Kume no Heinai-dō

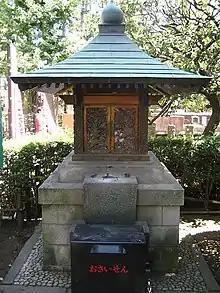
The Kume no Heinai-do shrine

is a small folk shrine located in Asakusa in Taitō, Tokyo. The shrine houses a stone statue of Kume no Heinai, a samurai from the early Edo period (17th century). According to the Asakusa tourism bureau, there are few facts about the life of Kume no Heinai, but he is said to have died in 1683. Oral tradition holds that Heinai excelled in Kenjutsu, the martial art of swordsmanship, killing many people over the years. In the latter half of his life, he is said to have lived in the Sensō-ji temple in Asakusa where he devoted himself to Zen-Buddhism and held religious services in honor of the people he killed. Shortly before his death he ordered his followers to carve his likeness on a stone and bury it near the Niōmon – the entrance to the Buddhist temple and a busy district in the city. His wish was to have his statue be stepped on by as many people as possible in order to expiate the crimes he committed in life. The statue was eventually retrieved and is now stored inside the shrine itself. It is because of this that the shrine initially carried the name , which means "to tread on", but over time the meaning was lost and the shrine's name came to be spelled 文付け, which means "love letter". Both words are pronounced "Fumitsuke" and the shrine is now worshipped by the general public as a deity of marriage and match-making. Kume no Heinai-dō was destroyed in March 1945 during World War II. The current temple was rebuilt in October 1978.